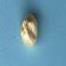
Maize quality: Good